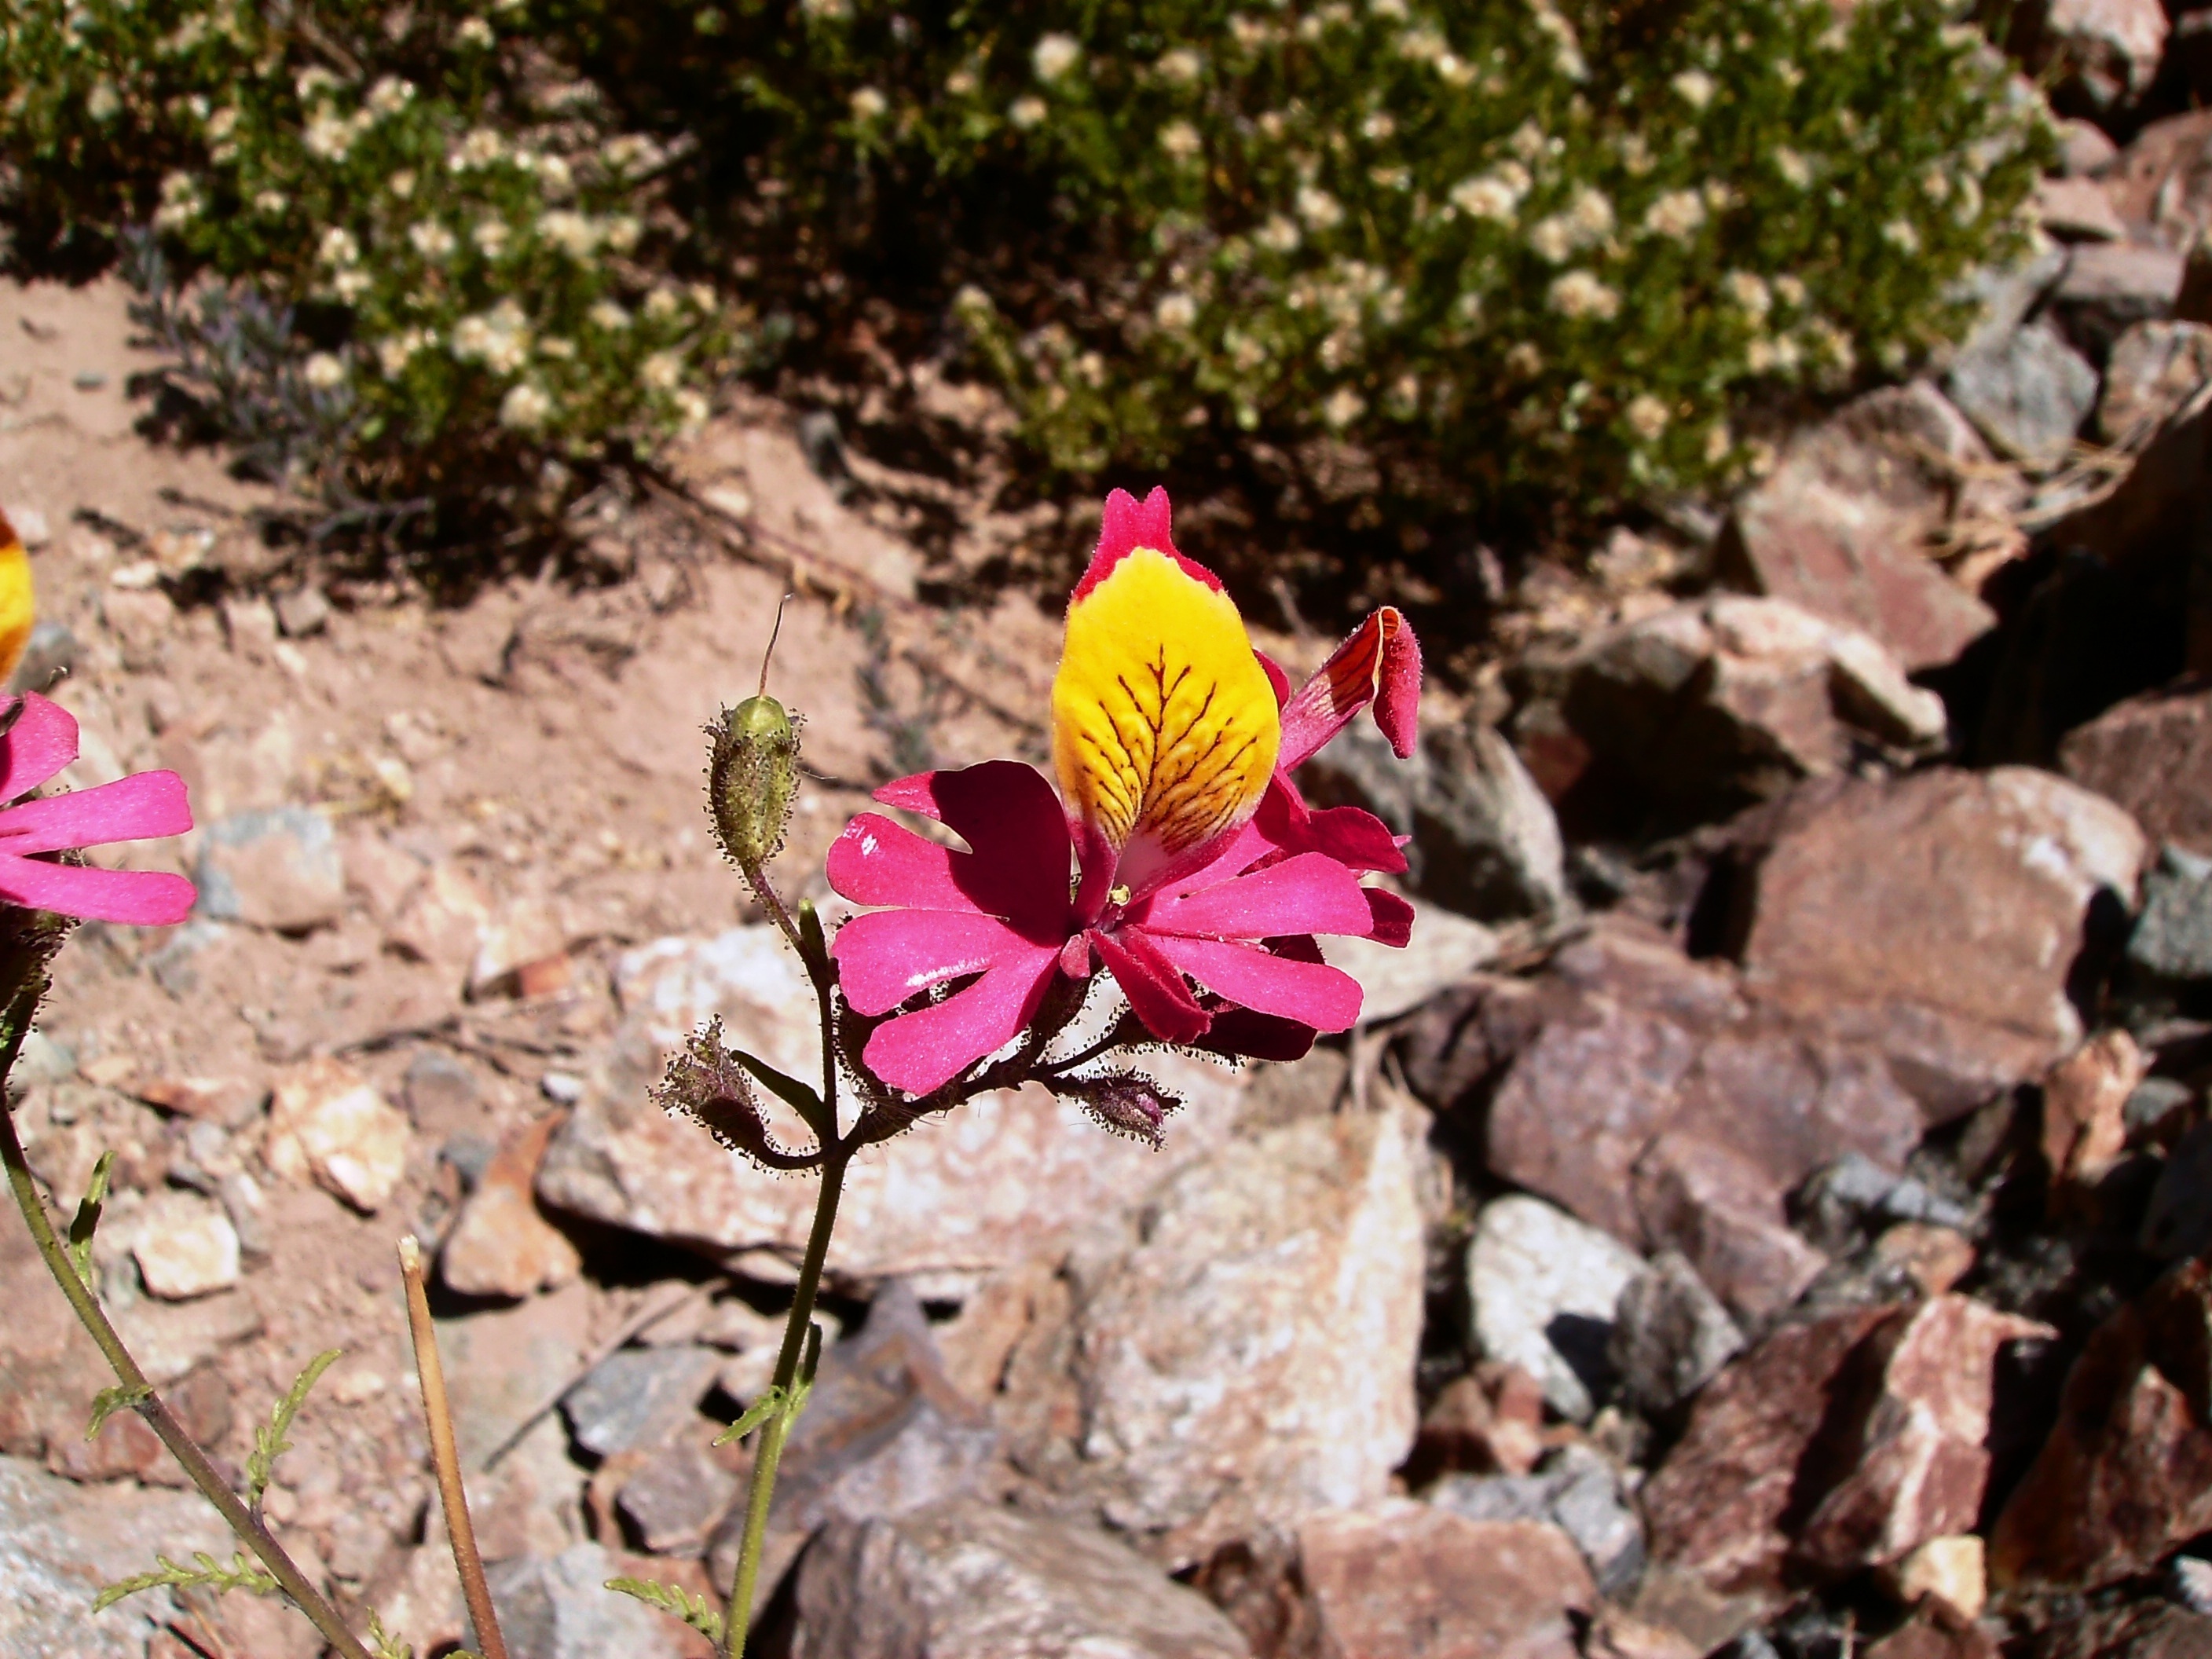
blossom, plant, leaf, flower, petal, spring, autumn, botany, flora, wildflower, tiger, flowering plant, flora of mountain, annual plant, land plant